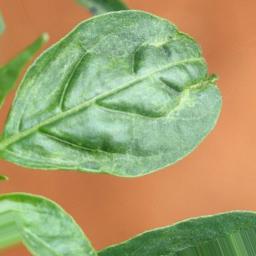
Label: mites_and_trips